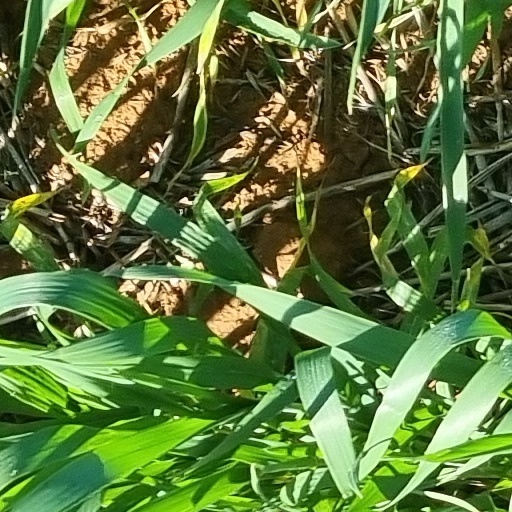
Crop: wheat